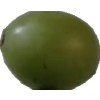
Label: grape